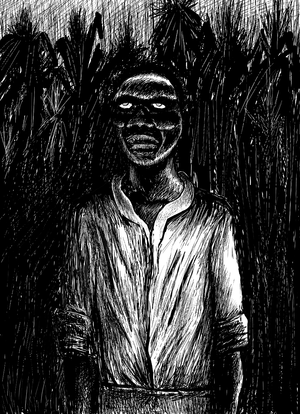
Zombie
En skyggelagt zombie ved Haiti.
En zombie er et overnaturligt væsen, nemlig en afdød person, genoplivet uden bevidsthed, og enten underkastet den ansvarlige nekromantikers vilje, eller ensporet fokuseret på at spise levende mennesker.